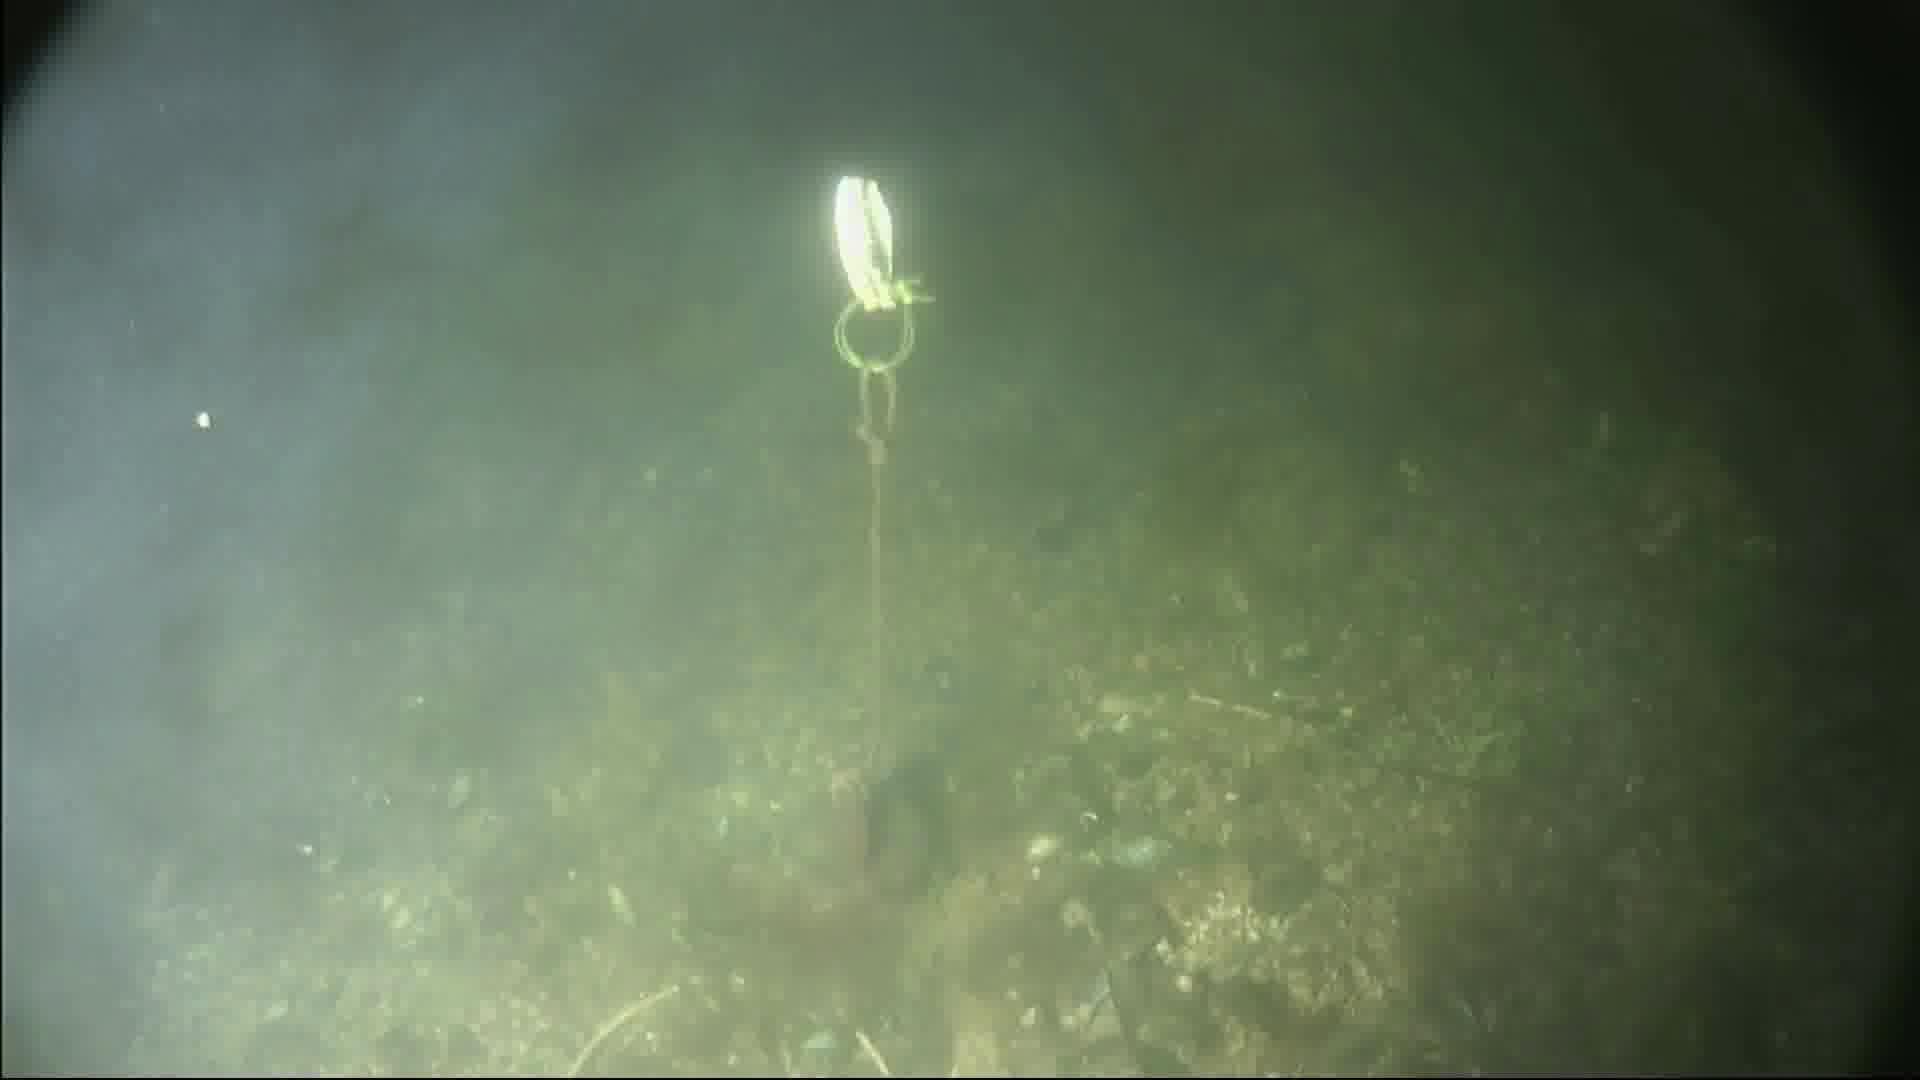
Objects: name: crab